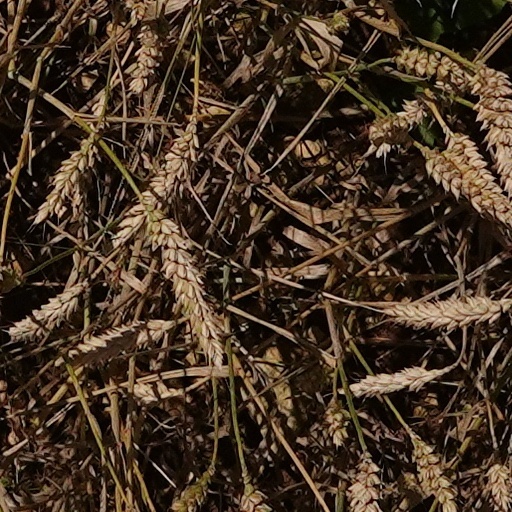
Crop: wheat